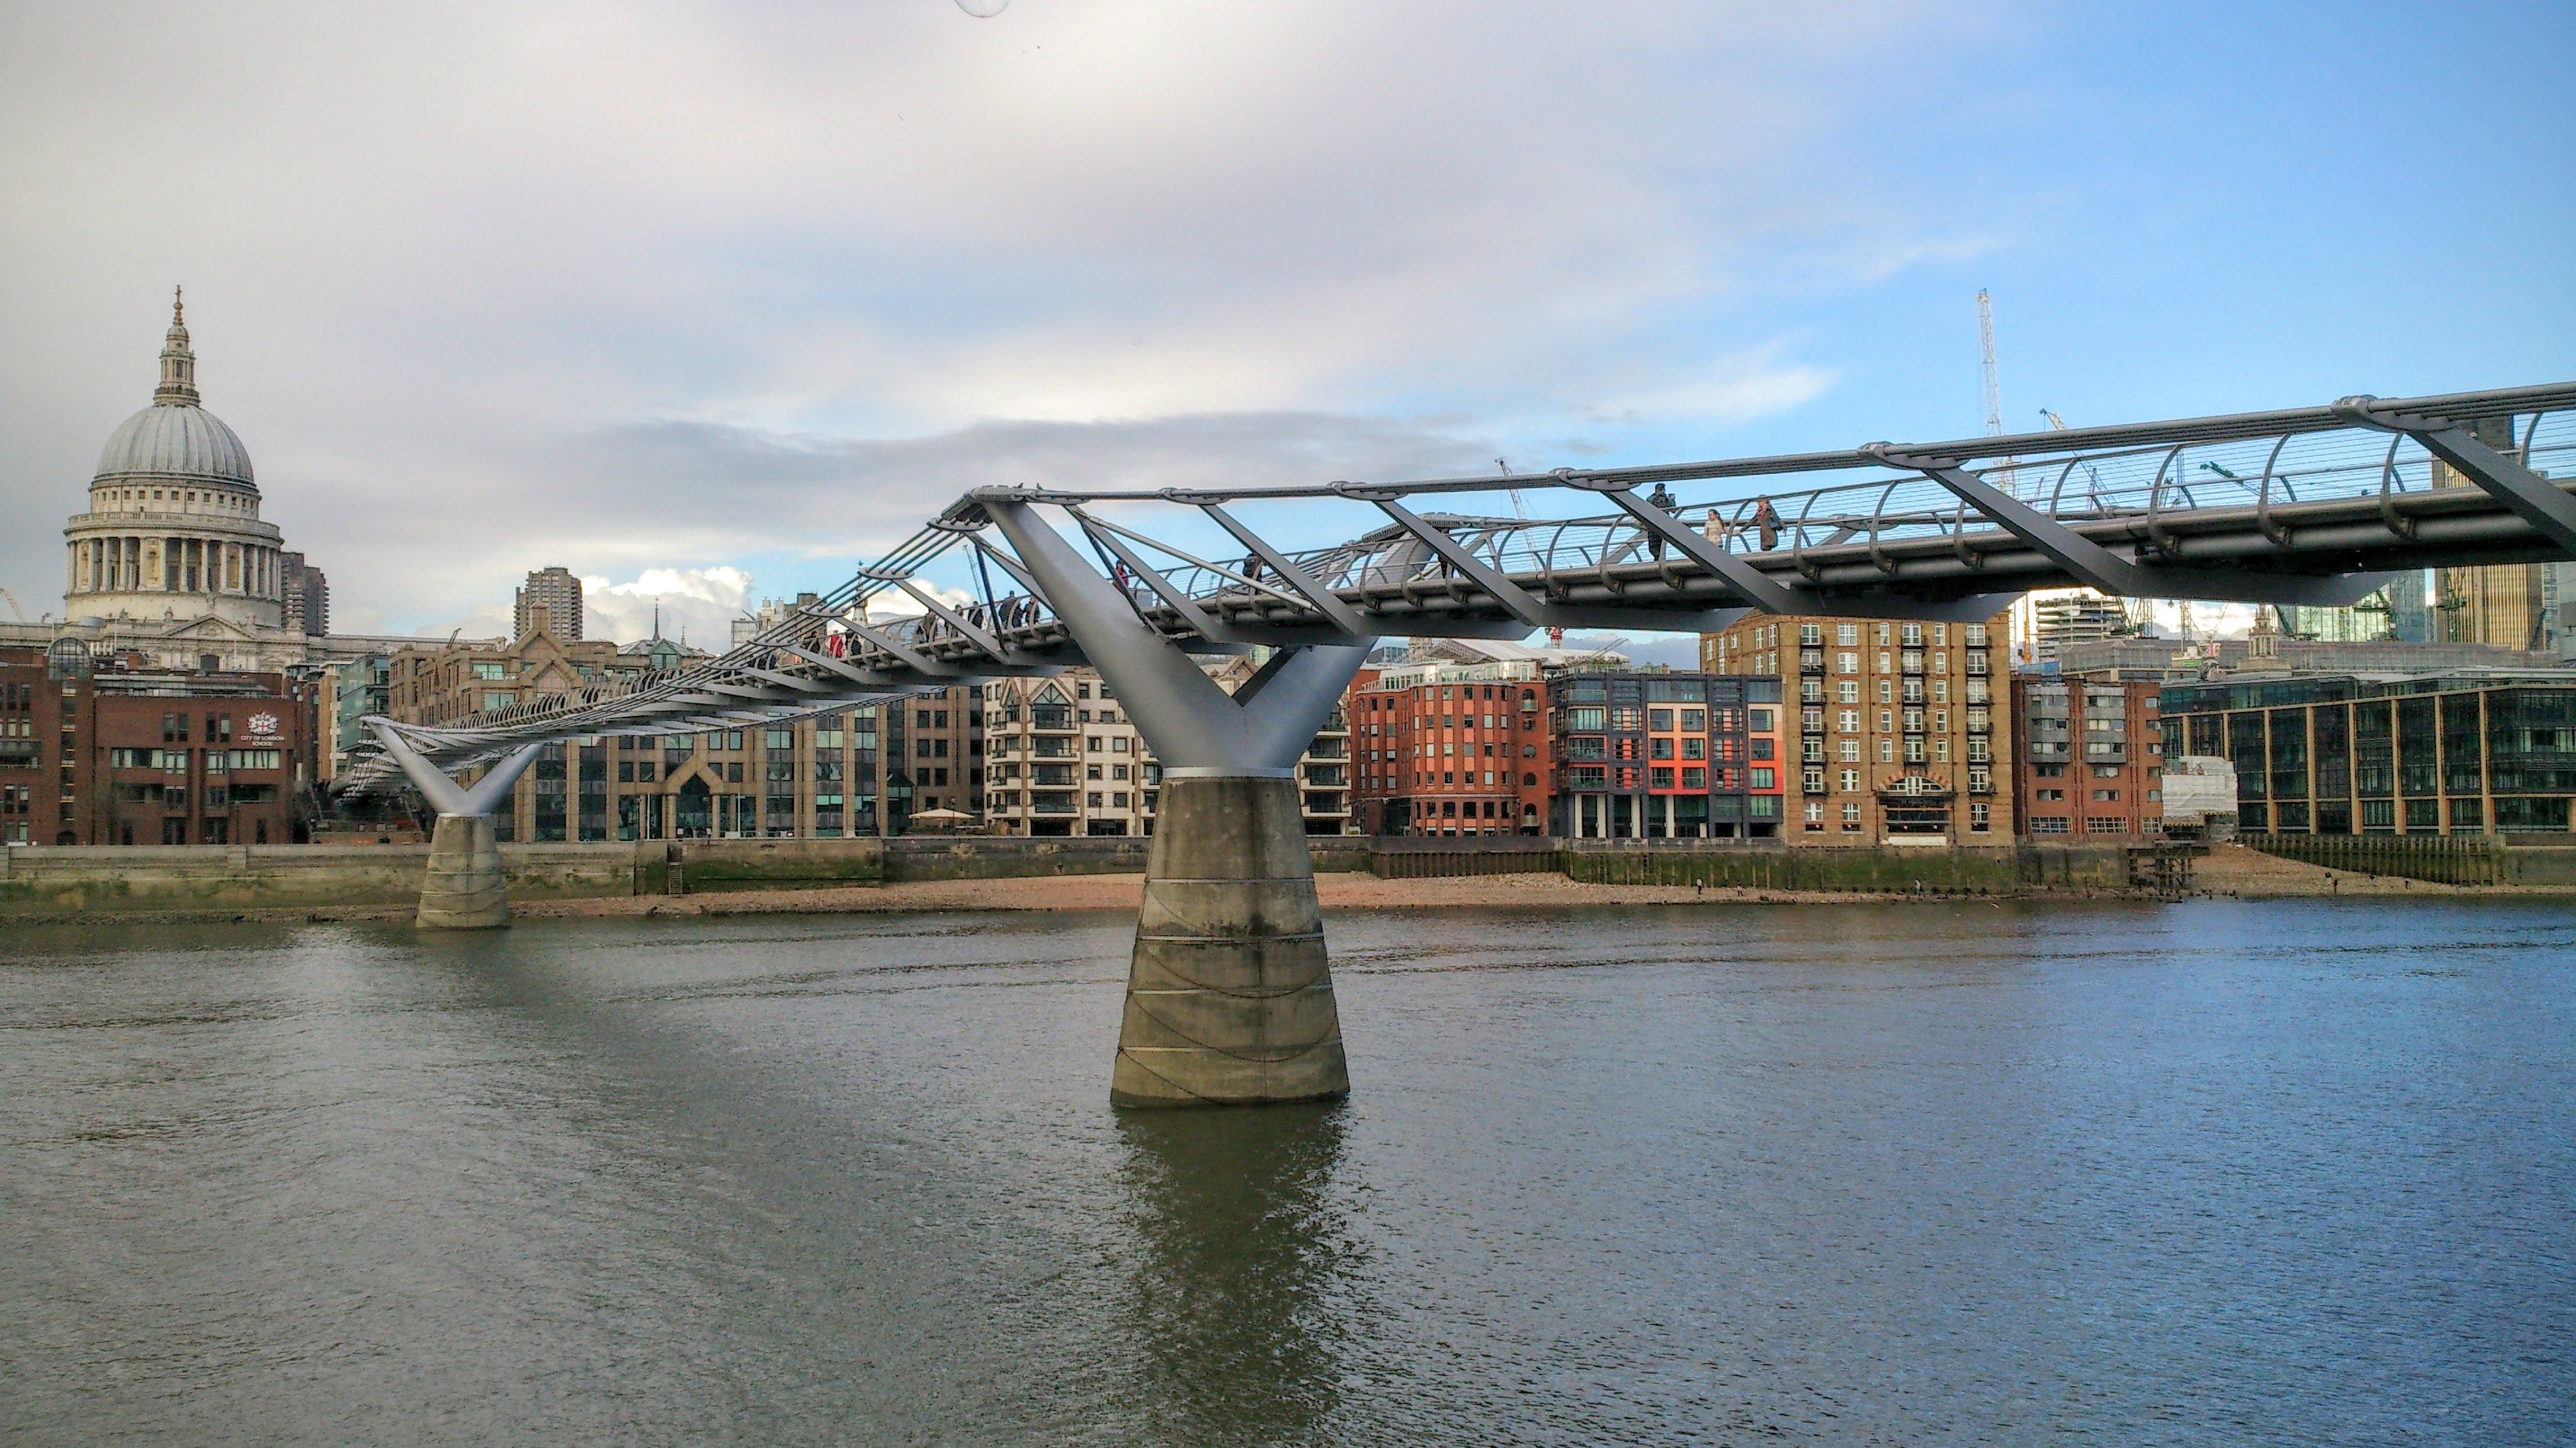
water, bridge, river, canal, cityscape, transport, reflection, vehicle, landmark, waterway, england, london, thames, st paul, millennium bridge